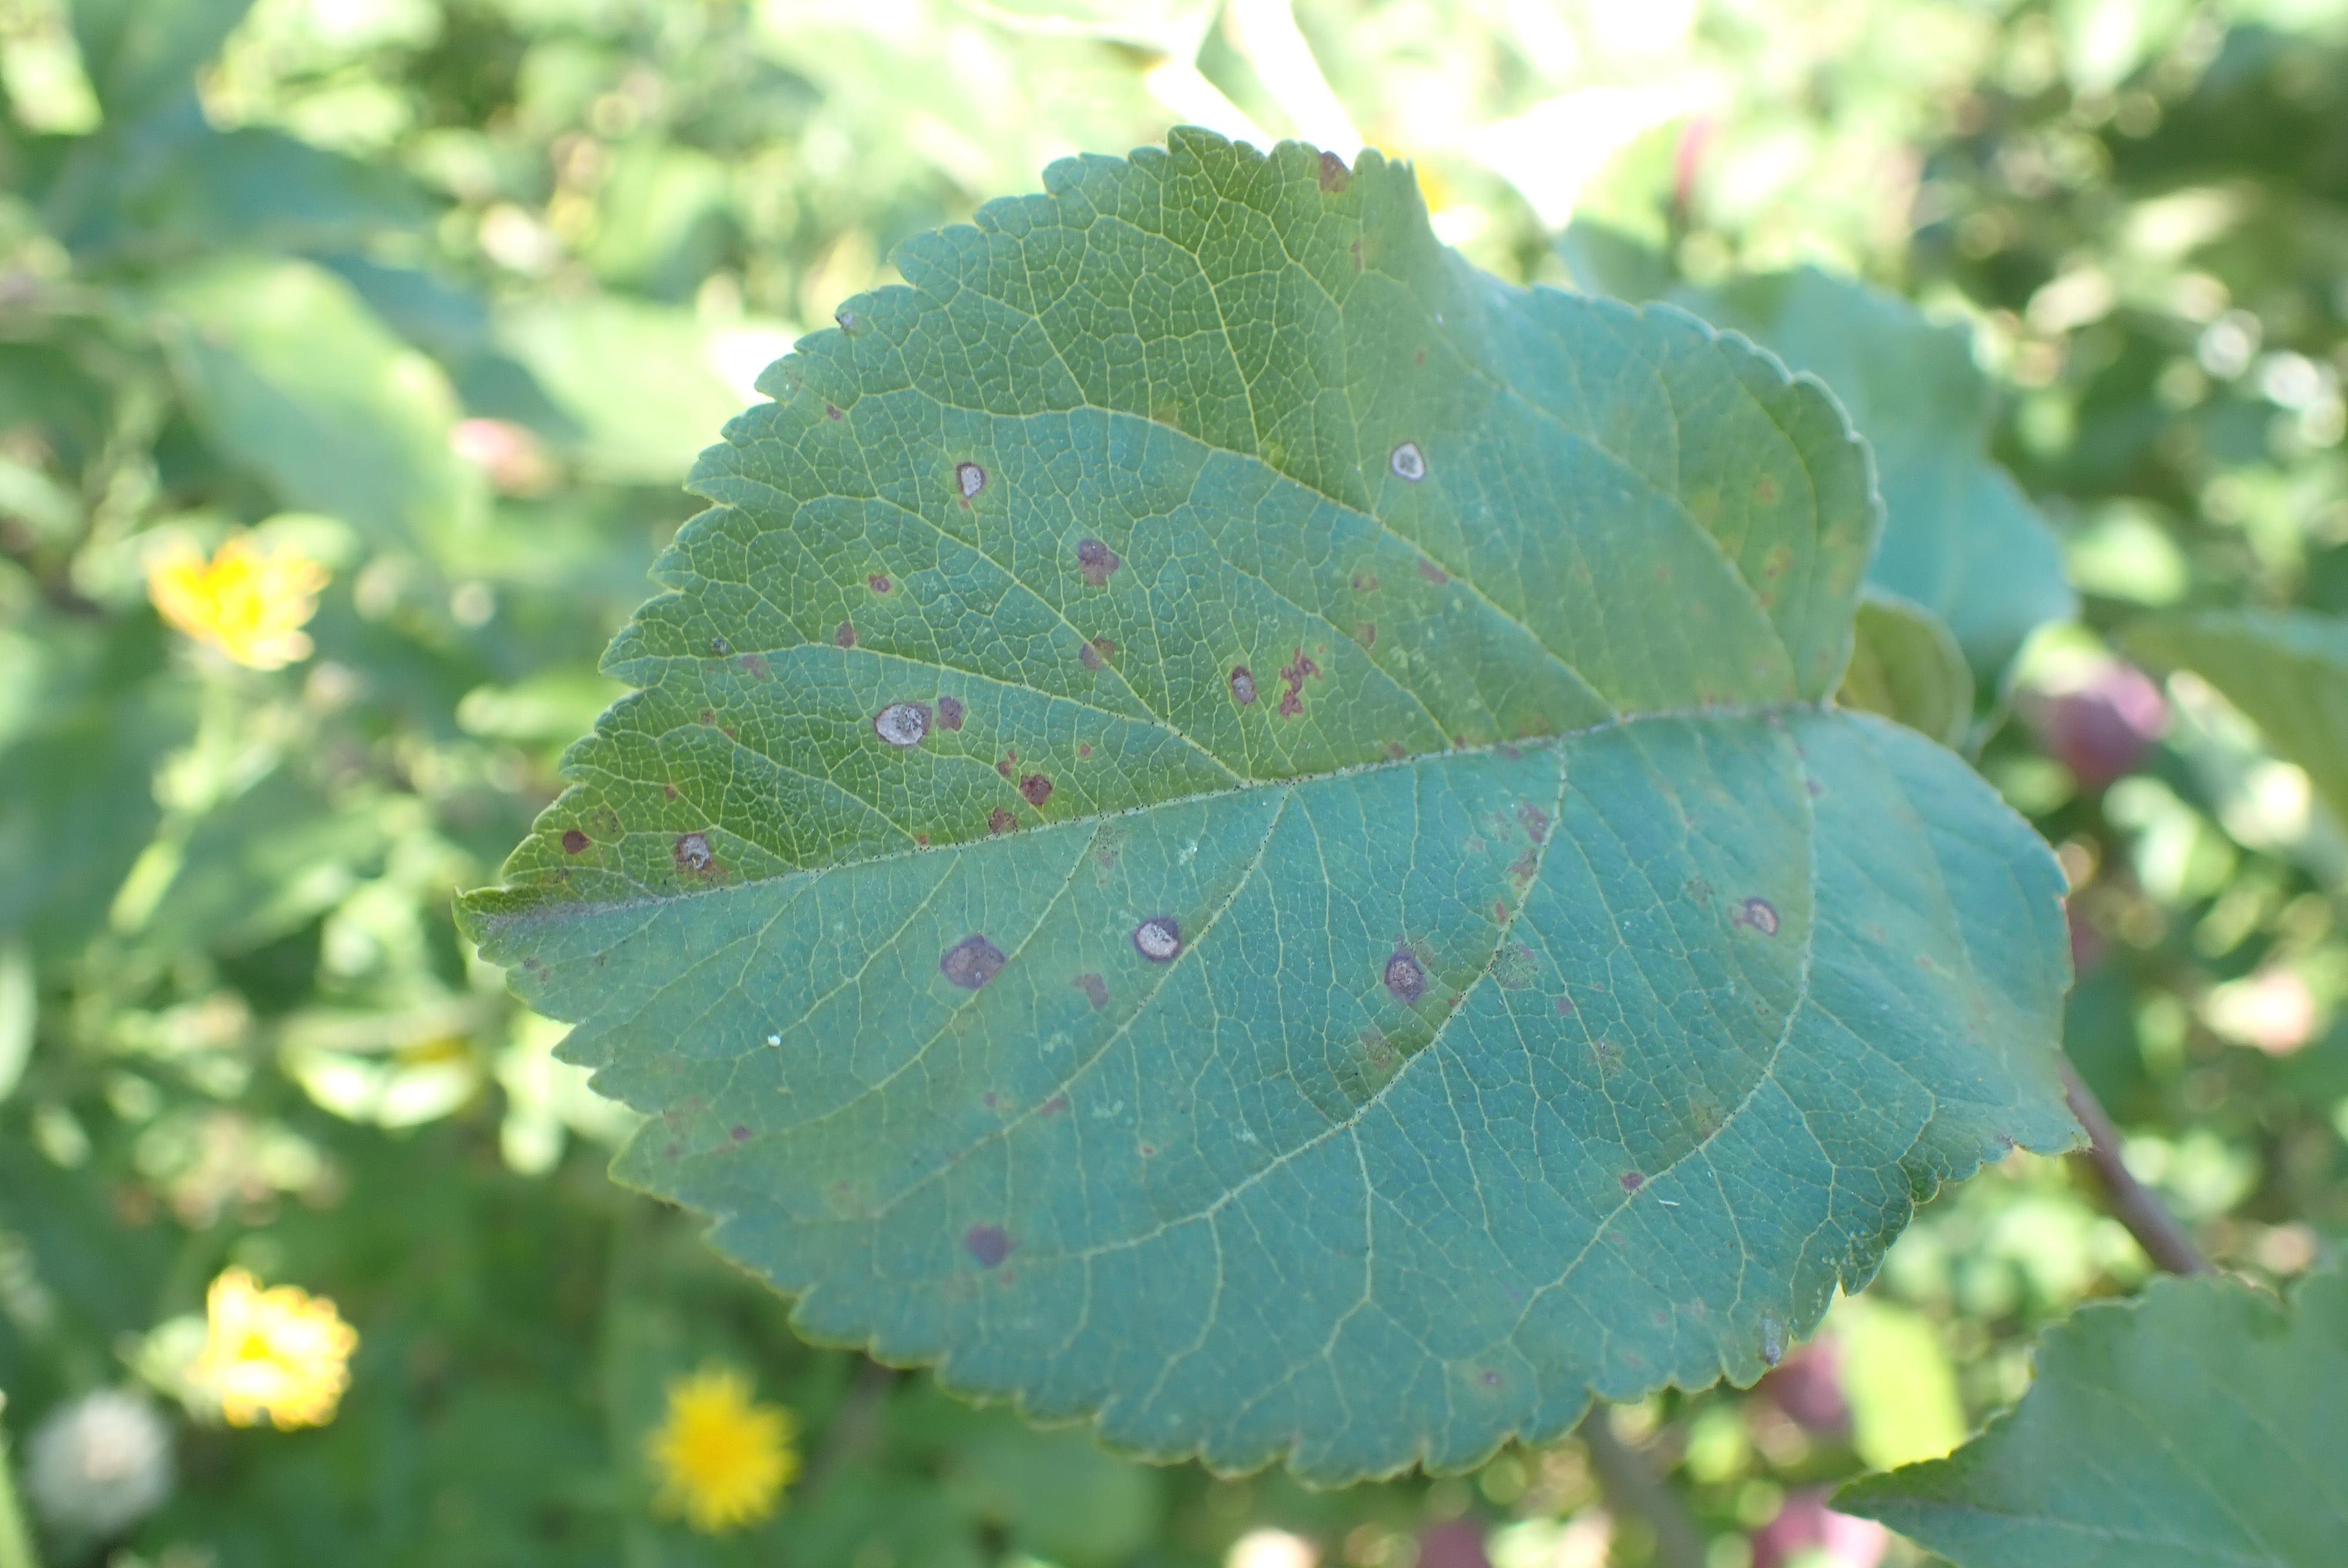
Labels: complex